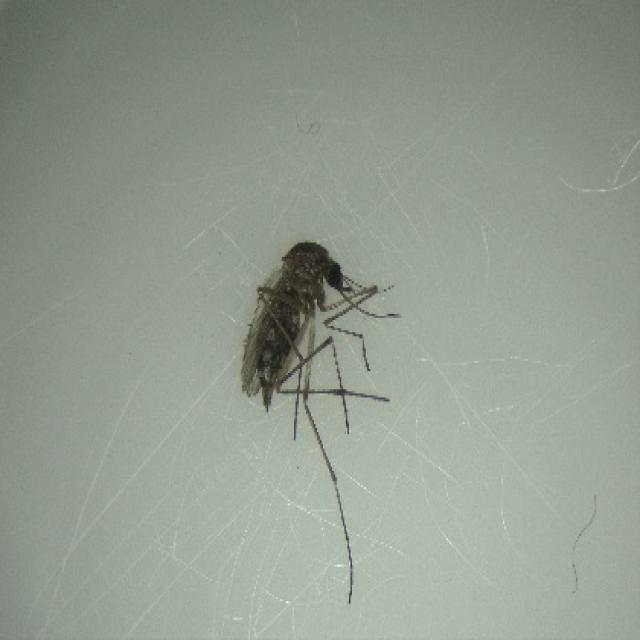
Species: aedes_vexans